Moriyama Station (Nagasaki)

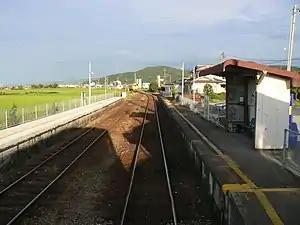

is a passenger railway station in located in the city of Isahaya, Nagasaki. It is operated by third-sector railway company Shimabara Railway.